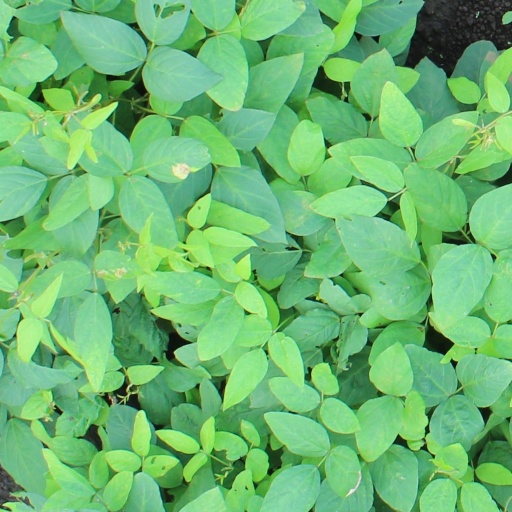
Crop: soybean